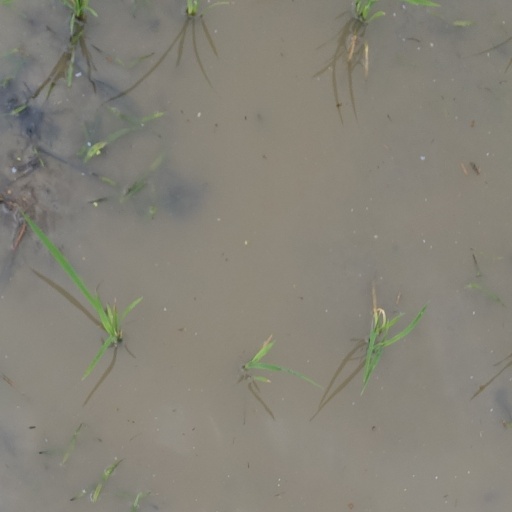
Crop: rice